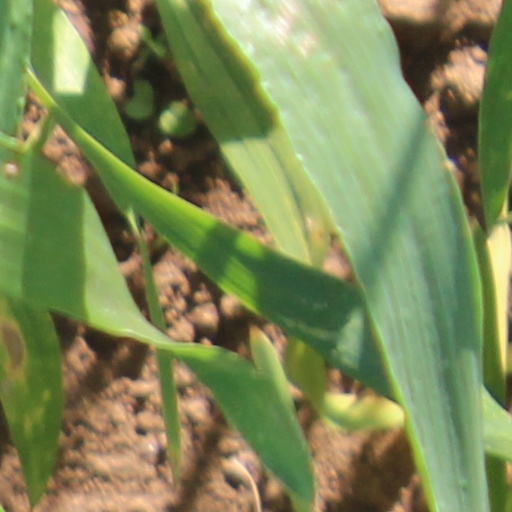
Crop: wheat